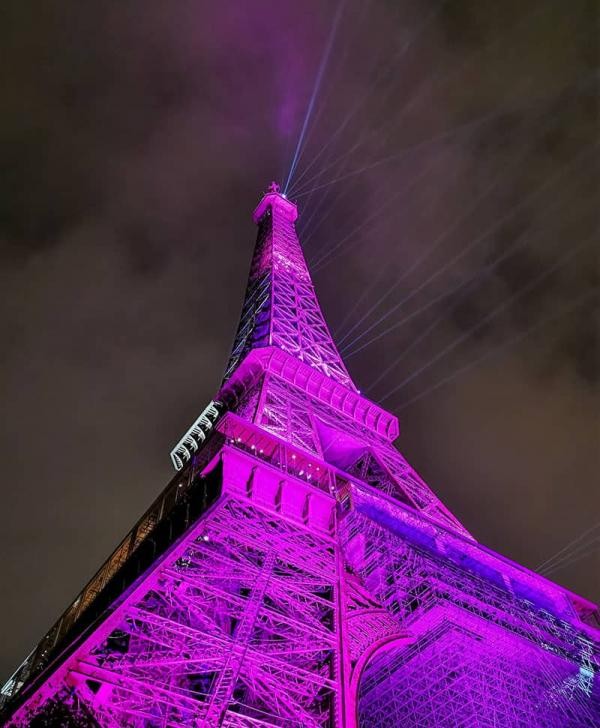
Landmark: Eiffel Tower